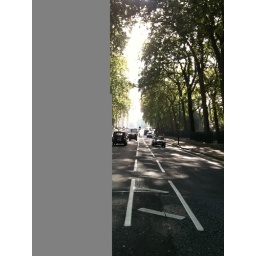
Chelsea bridge road in September morning